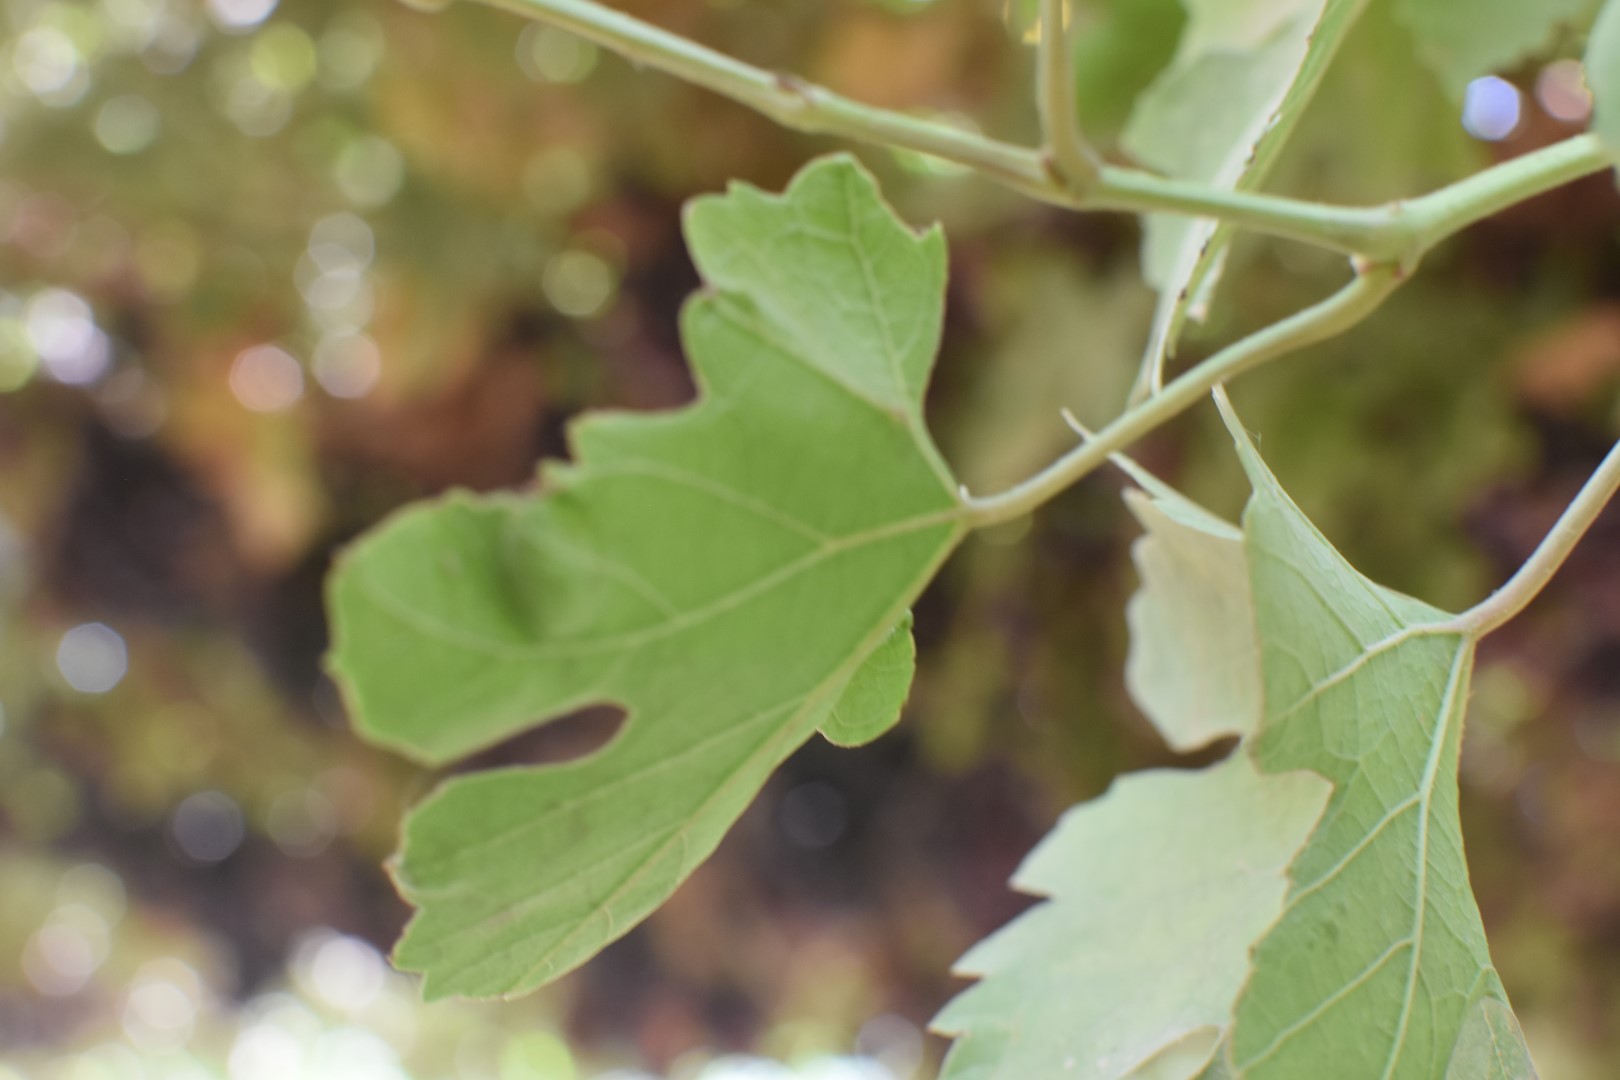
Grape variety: Riasi